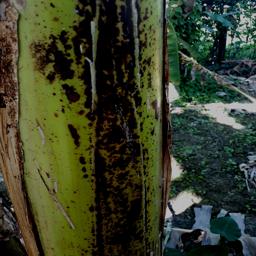
Label: PSEUDOSTEM WEEVIL